Red heifer

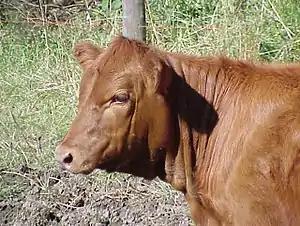
A Red Angus cow which is grown by the Temple Institute for the red heifer sacrifice and burning in the reconstruction of the Third Temple in Jerusalem

The red heifer was a reddish brown cow sacrificed by Temple priests as a purification ritual in biblical times.